Pearson–Anson effect

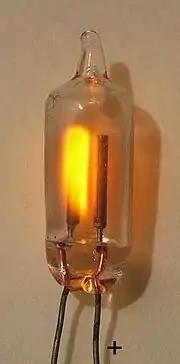
NE-2 neon lamp

A neon bulb, often used as an indicator lamp in appliances, consists of a glass bulb containing two electrodes, separated by an inert gas such as neon at low pressure. Its nonlinear current-voltage characteristics "(diagram below)" allow it to function as a switching device.